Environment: real
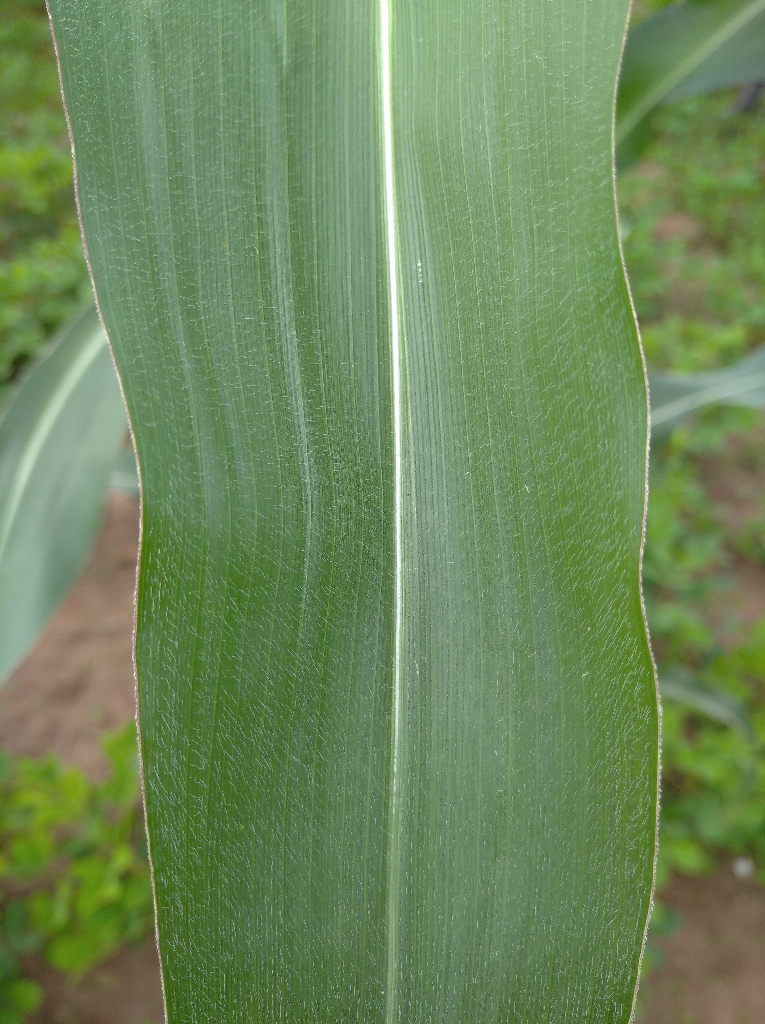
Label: healthy